Orio, Spain

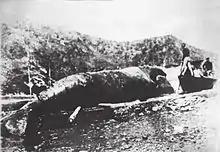
The Orio whale

Orio is a fishing town located in the province of Gipuzkoa in the Basque Autonomous Community, northern Spain, with the town nucleus lying on the river Oria, roughly one mile away from its mouth by the Bay of Biscay. Orio had a population of 5,901 inhabitants as of 2016.